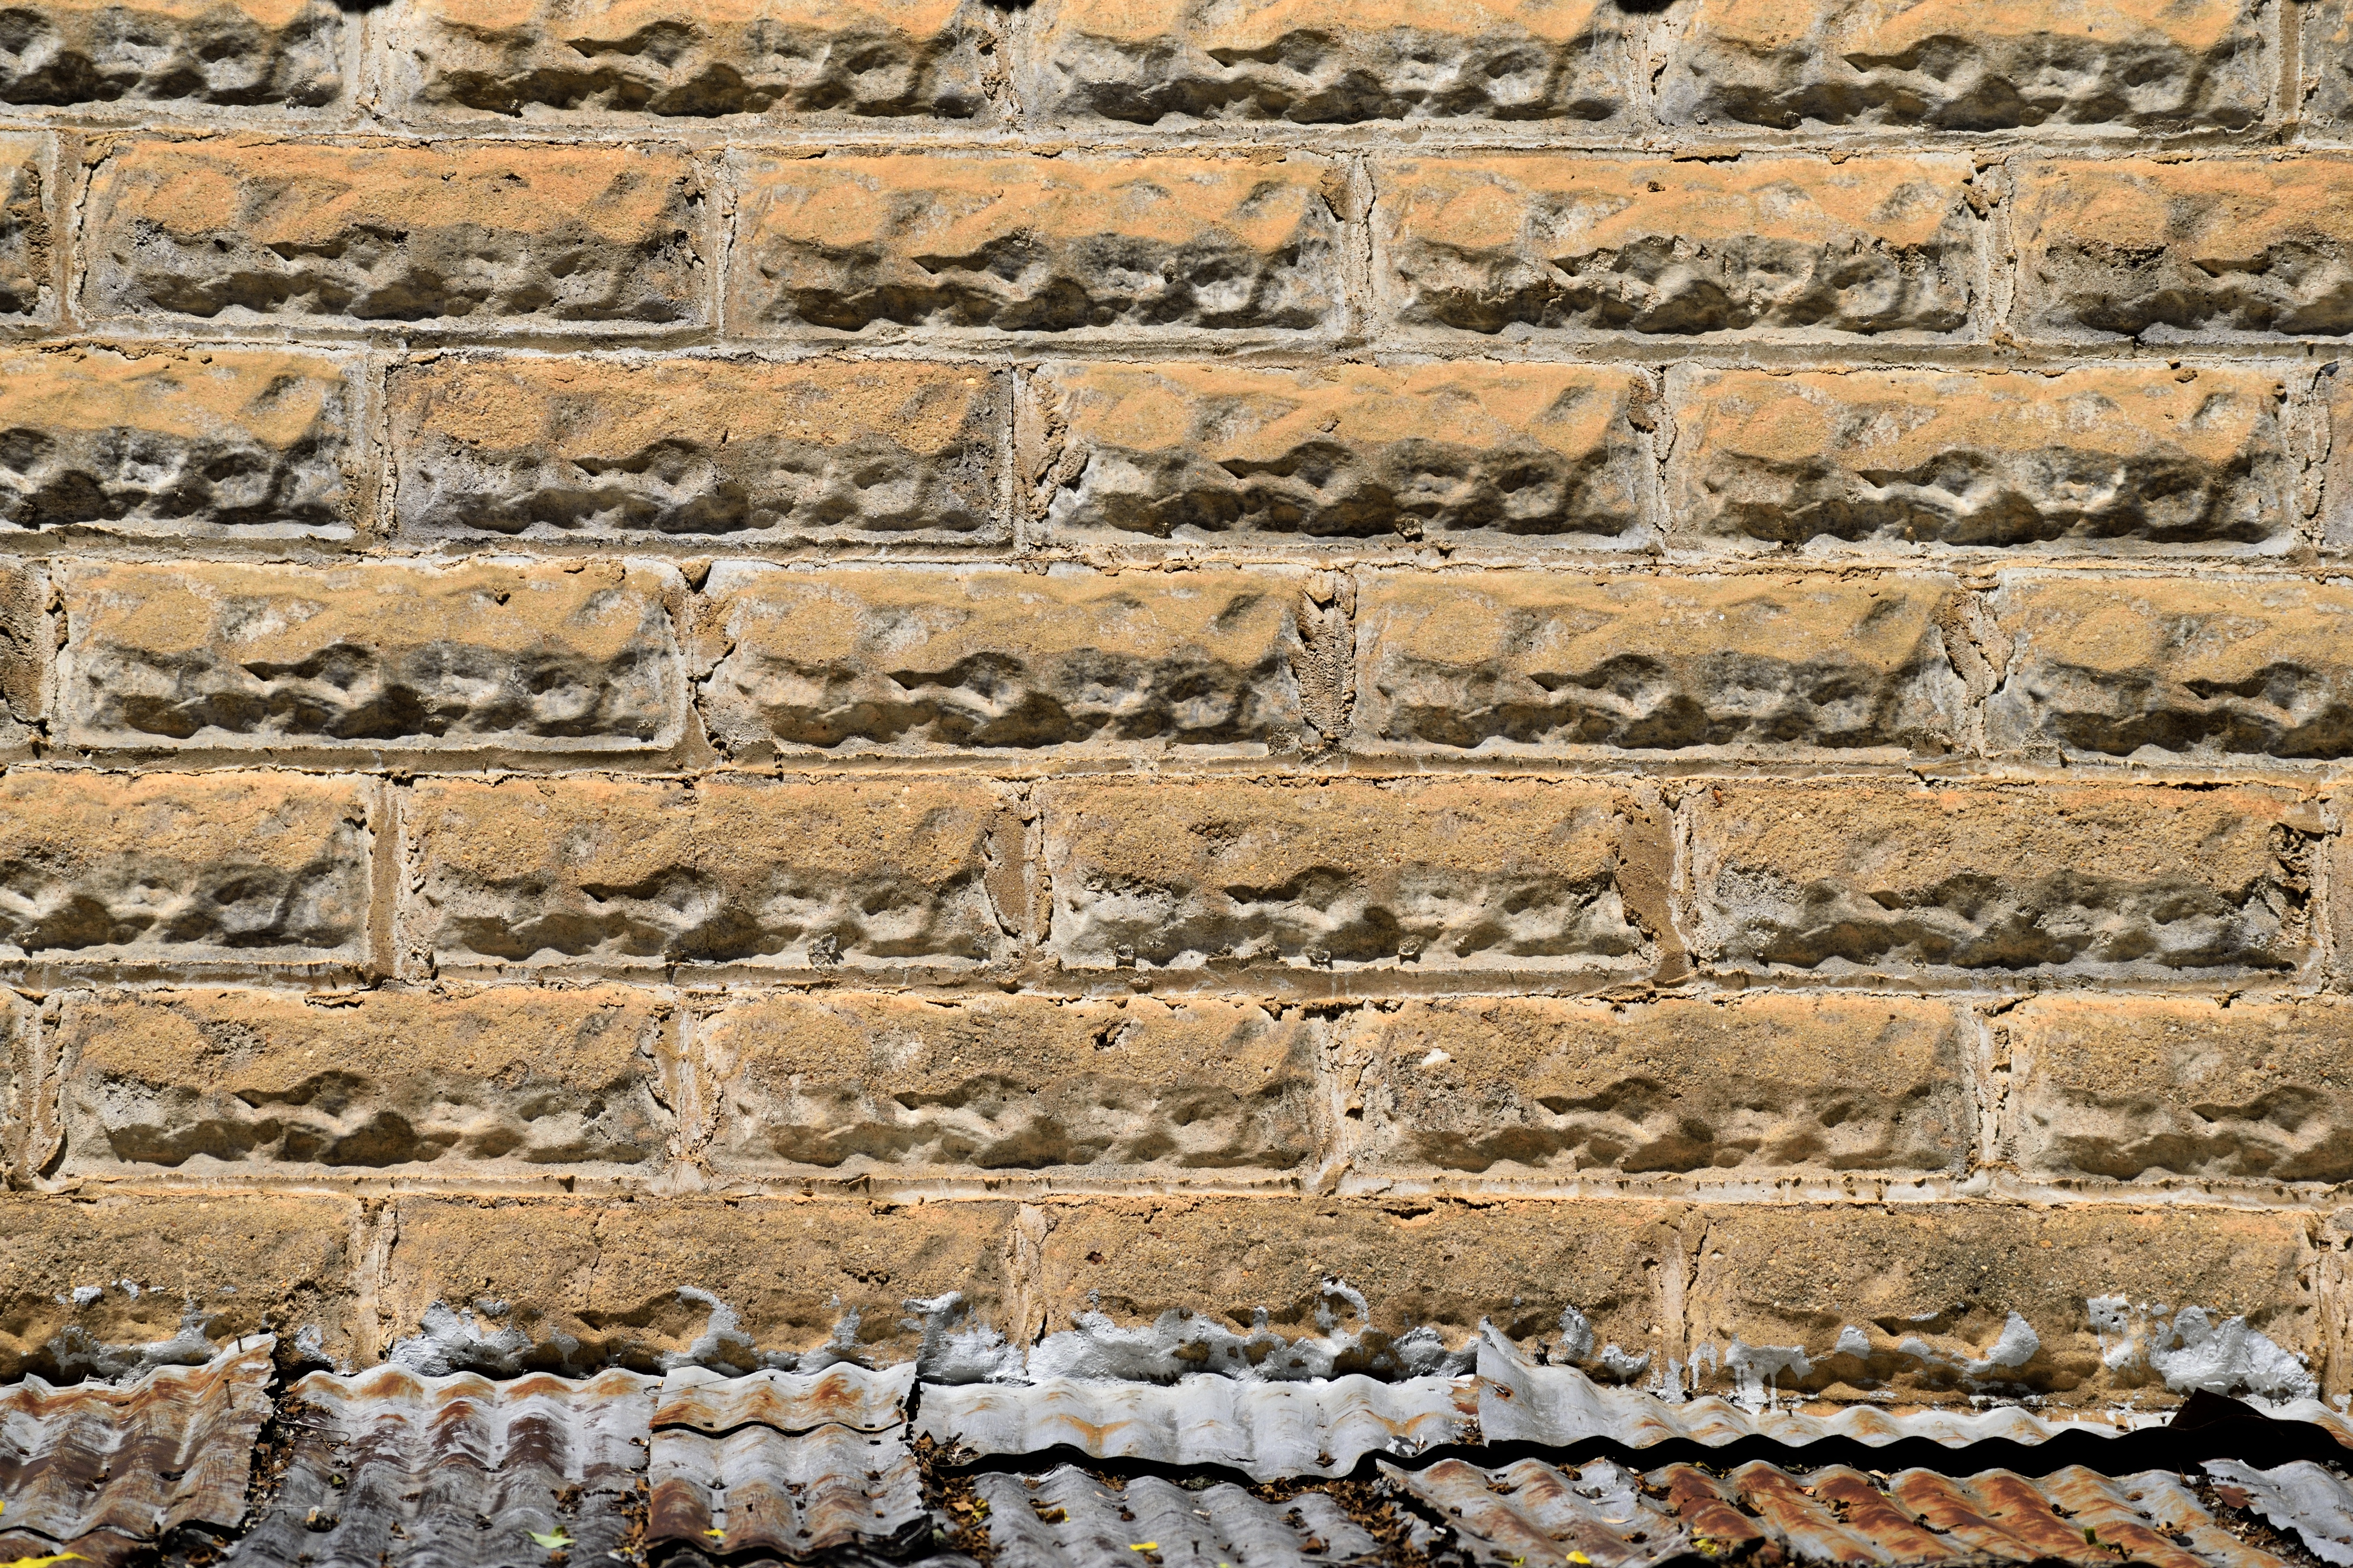
rock, vintage, antique, retro, old, wall, construction, pattern, brown, grunge, exterior, stone wall, brick, material, surface, textured, rubble, background, ruins, ornamental, brickwork, backdrop, flooring, archaeological site, building exterior, stone work, ancient history